Felix Ua Duib Sláin

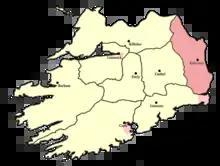
Map of Ossory (pink) in the 12th century.

Felix had a Latin first name meaning "fortunate"; his surname literally means "grandson/descendant of Dubh Shláine," an Irish name meaning "black [haired?] one of the Slaney", a family formerly powerful in the Upper Woods area of modern County Laois. Felix is recorded as a member of the Order of Cistercians, taking on the white habit at either Baltinglass Abbey or Mellifont Abbey. He is credited with founding Jerpoint Abbey. However, this is not certain; John R. Sommerfeldt, a Cistercian historian, claimed that Felix may actually have been a Benedictine.